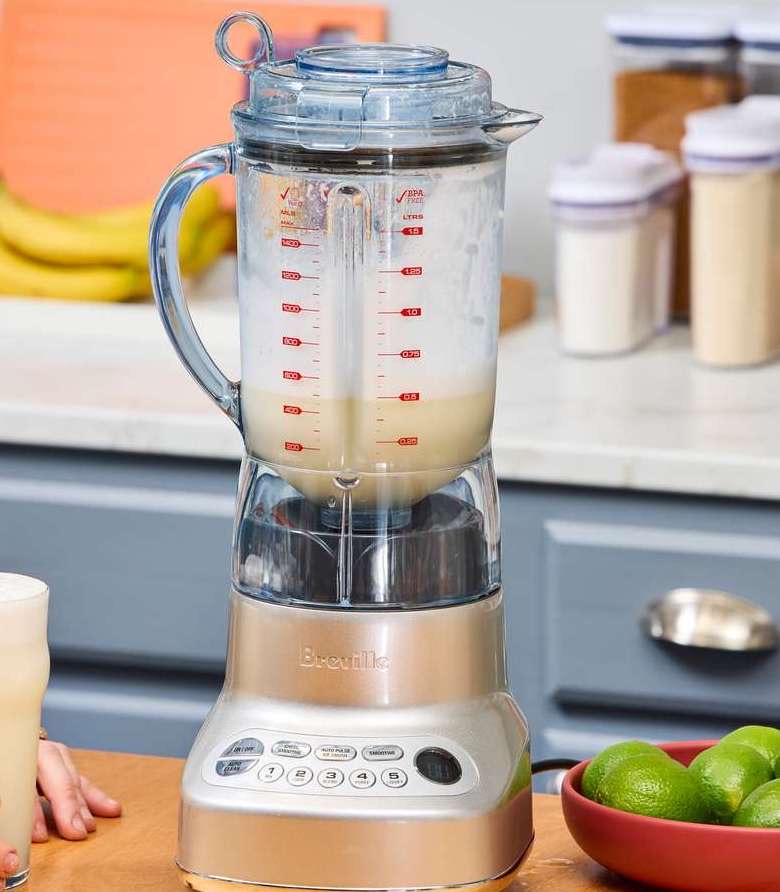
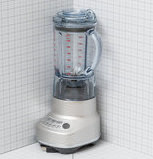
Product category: misc
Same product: yes